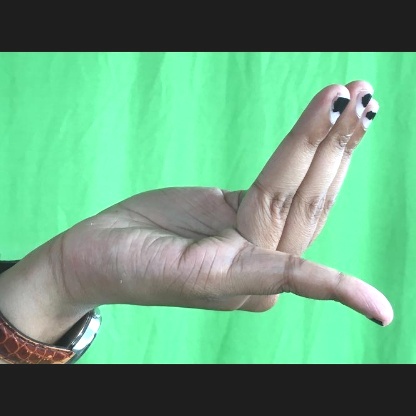
Mudra: Chaturam